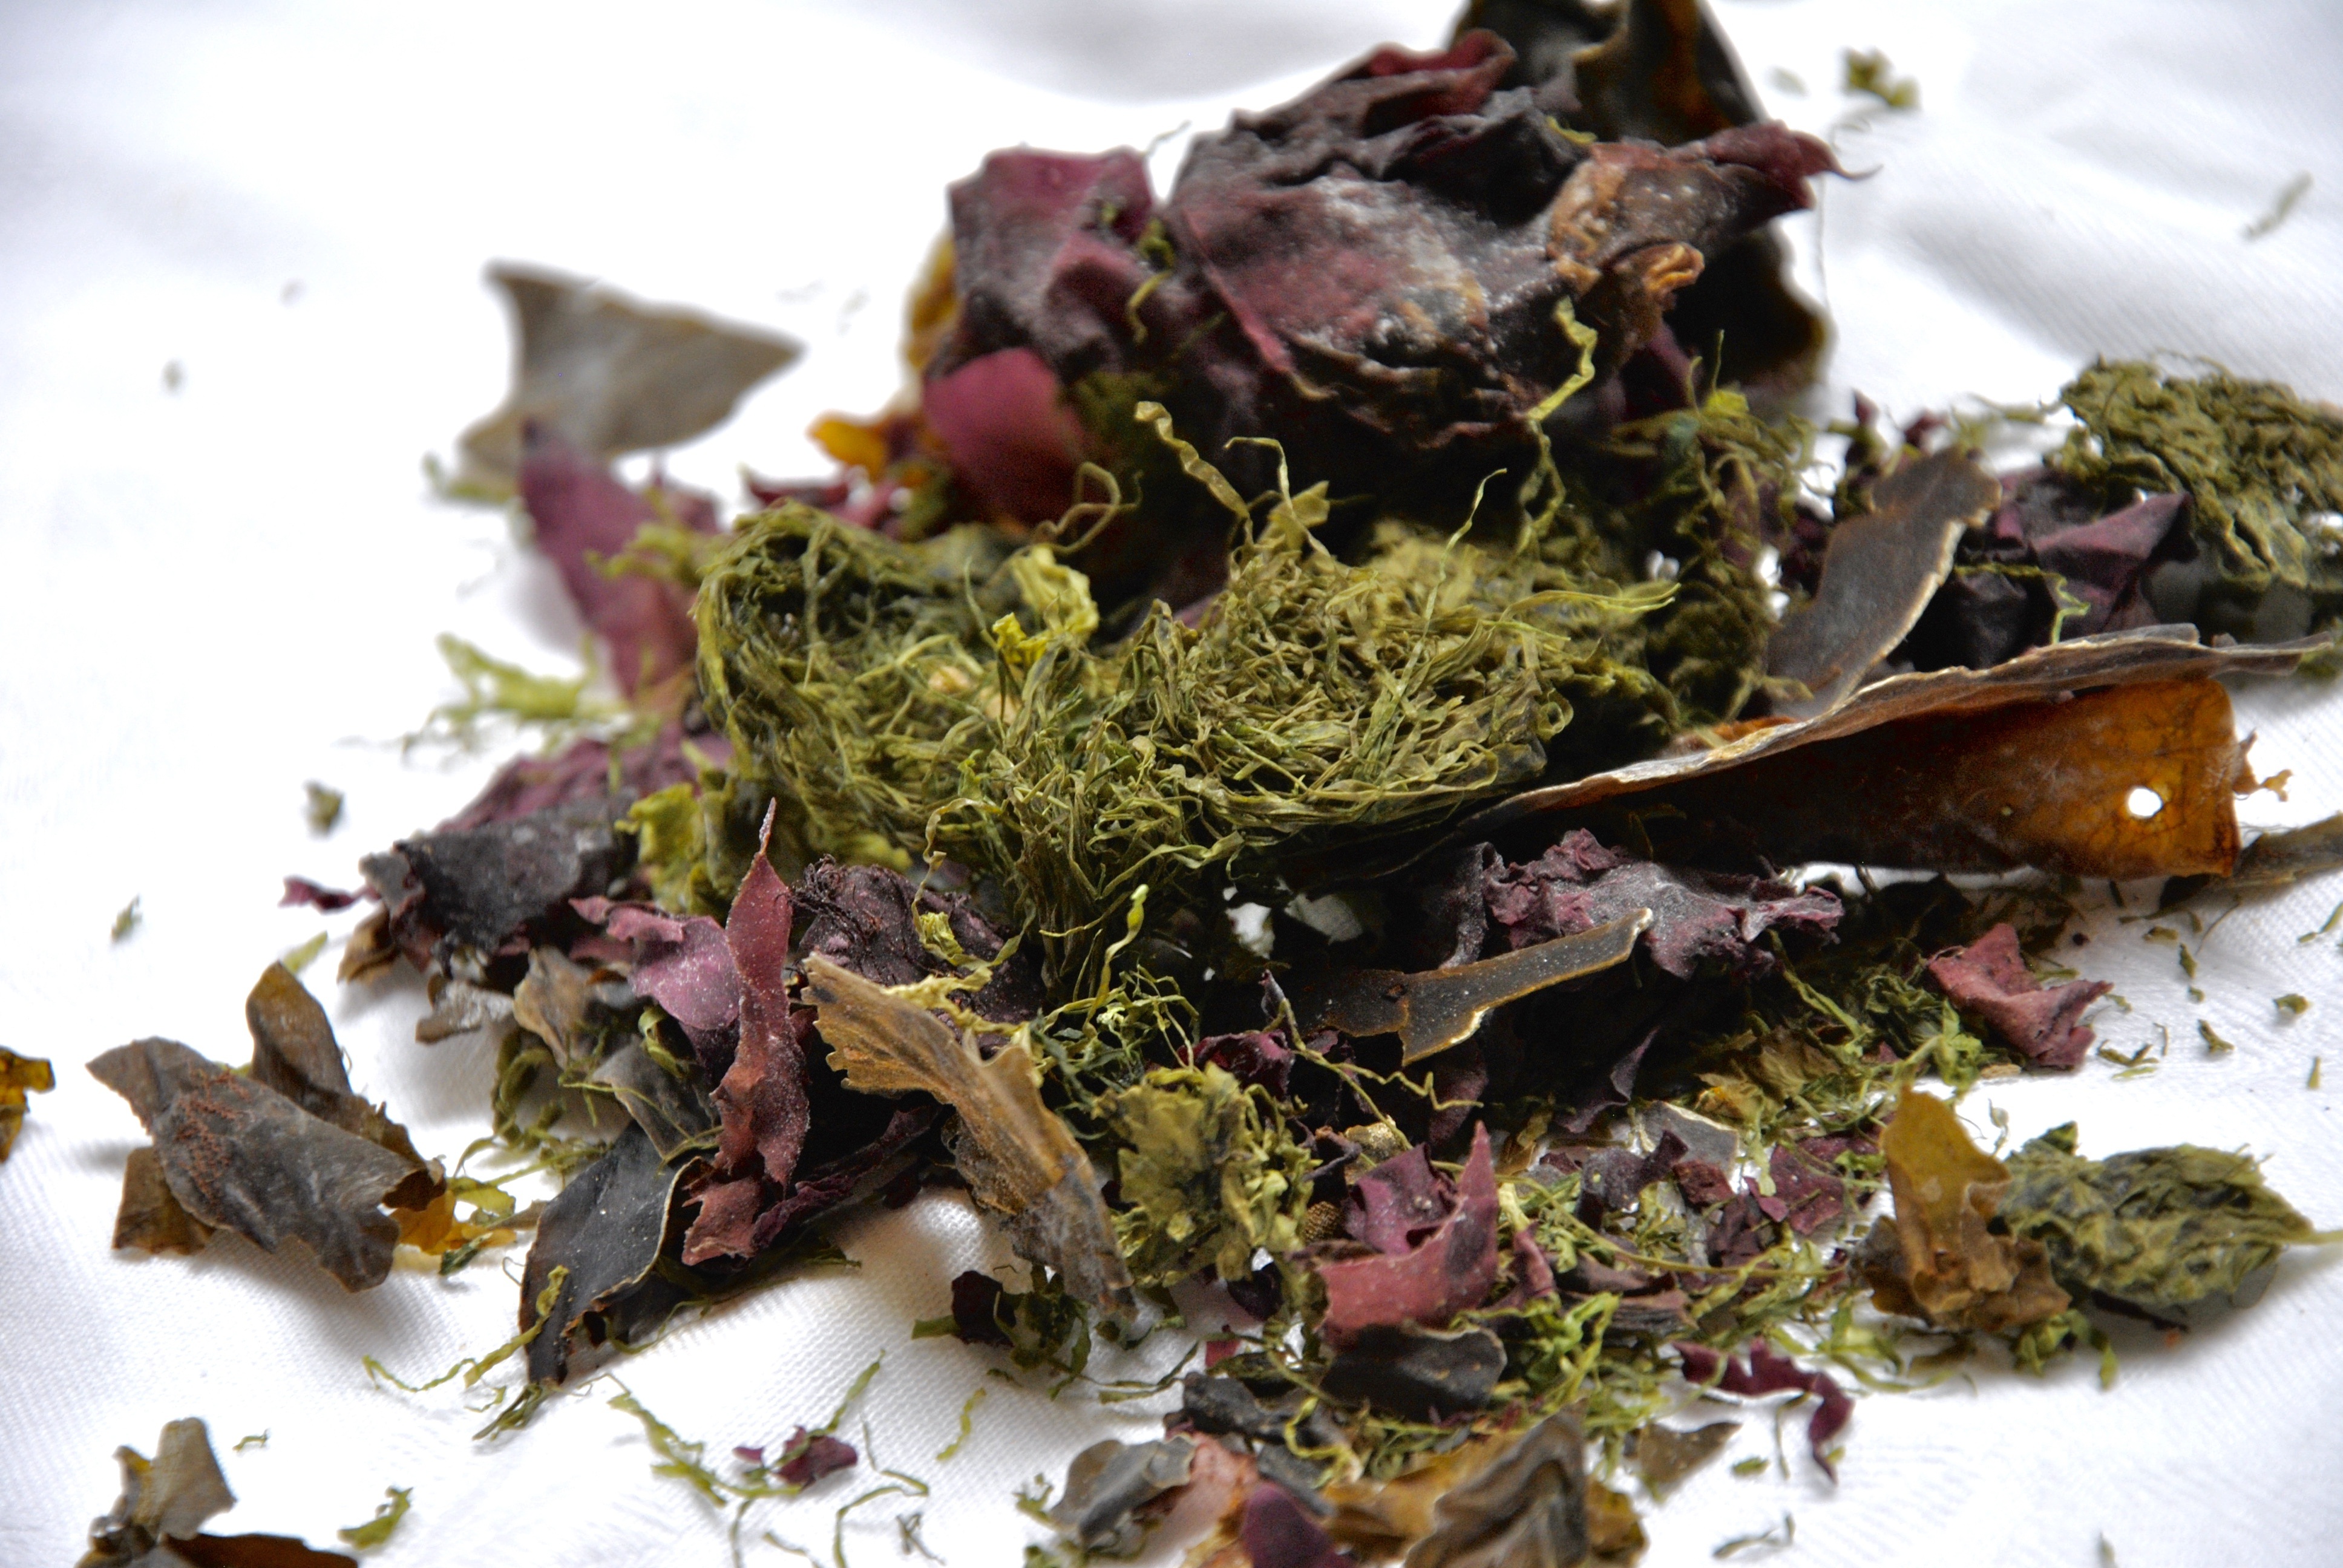
plant, leaf, flower, dish, food, herb, produce, vegetable, seaweed, dried, algae, leaf vegetable